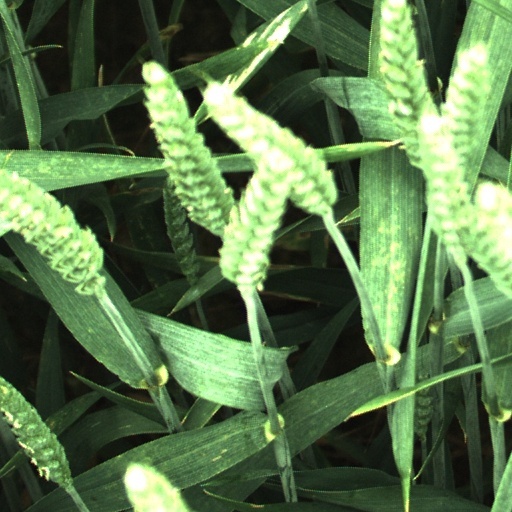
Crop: wheat